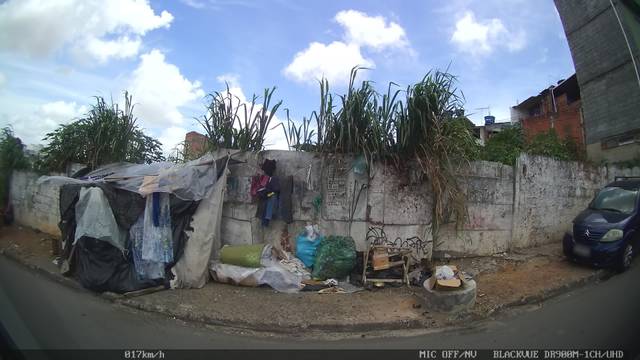
Region: Brazil
Coordinates: -12.937, -38.453